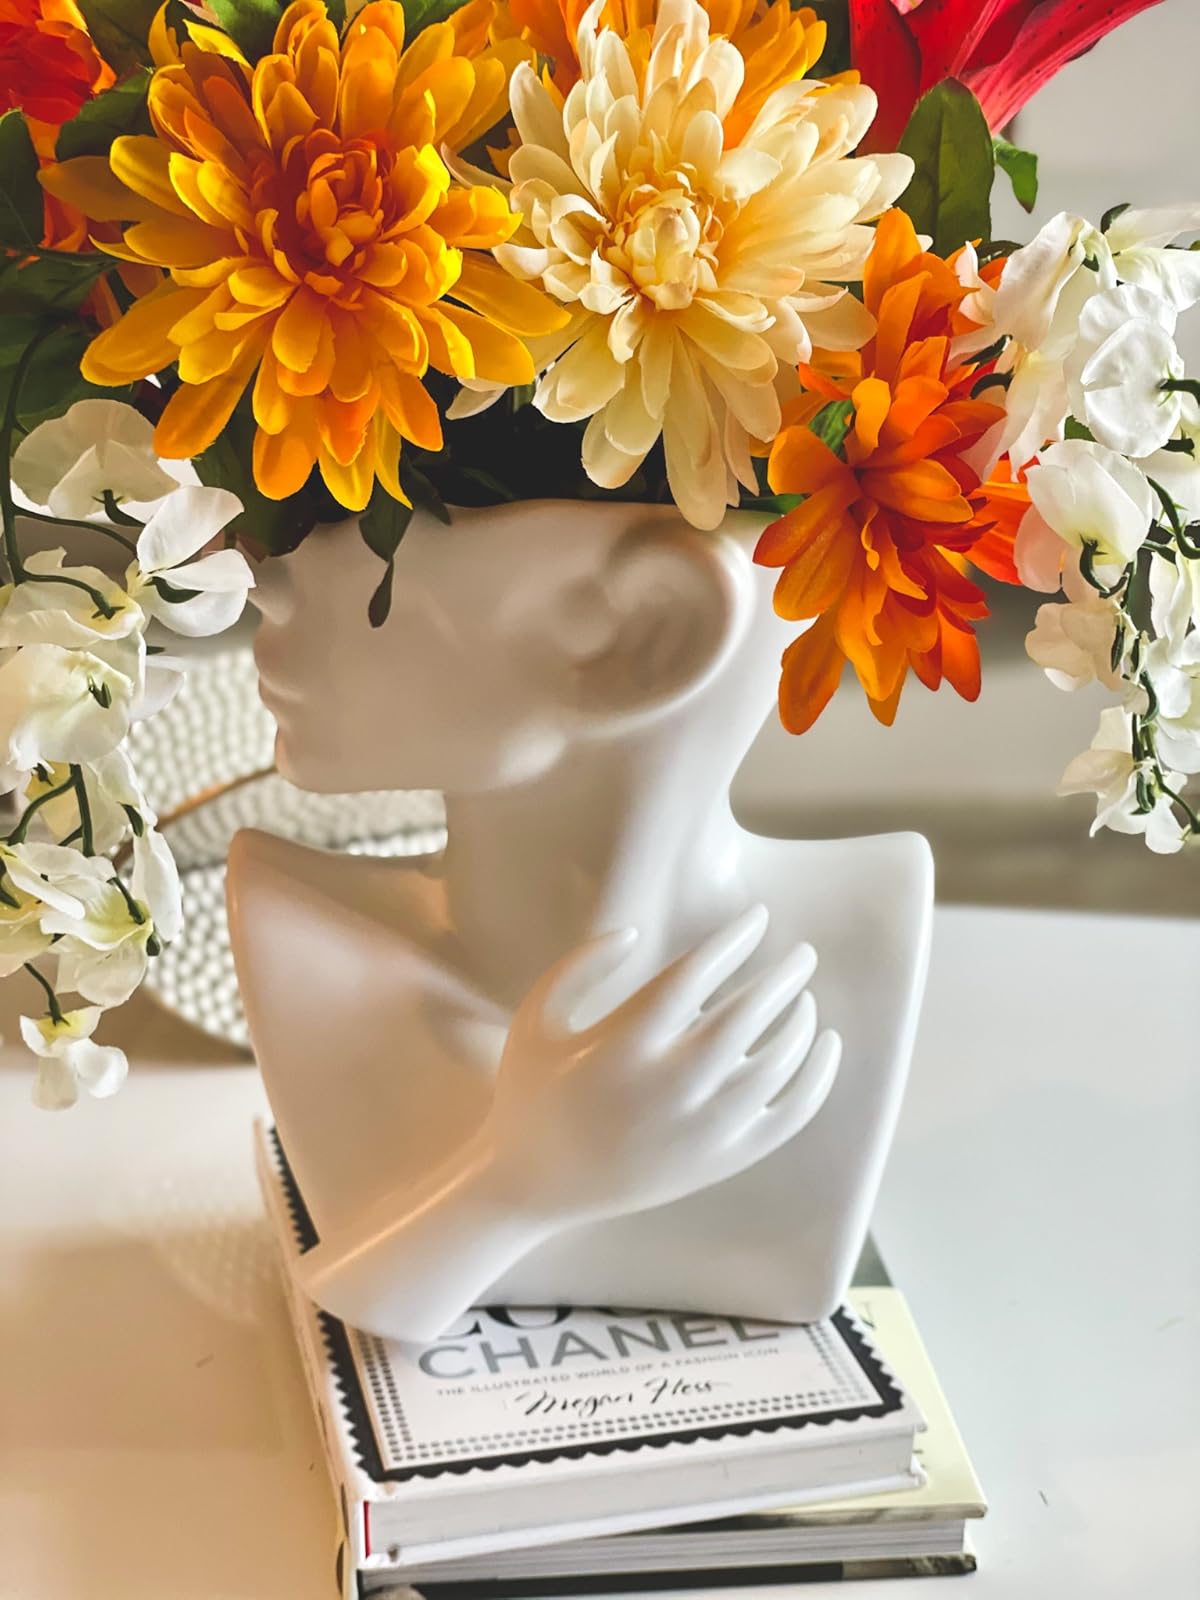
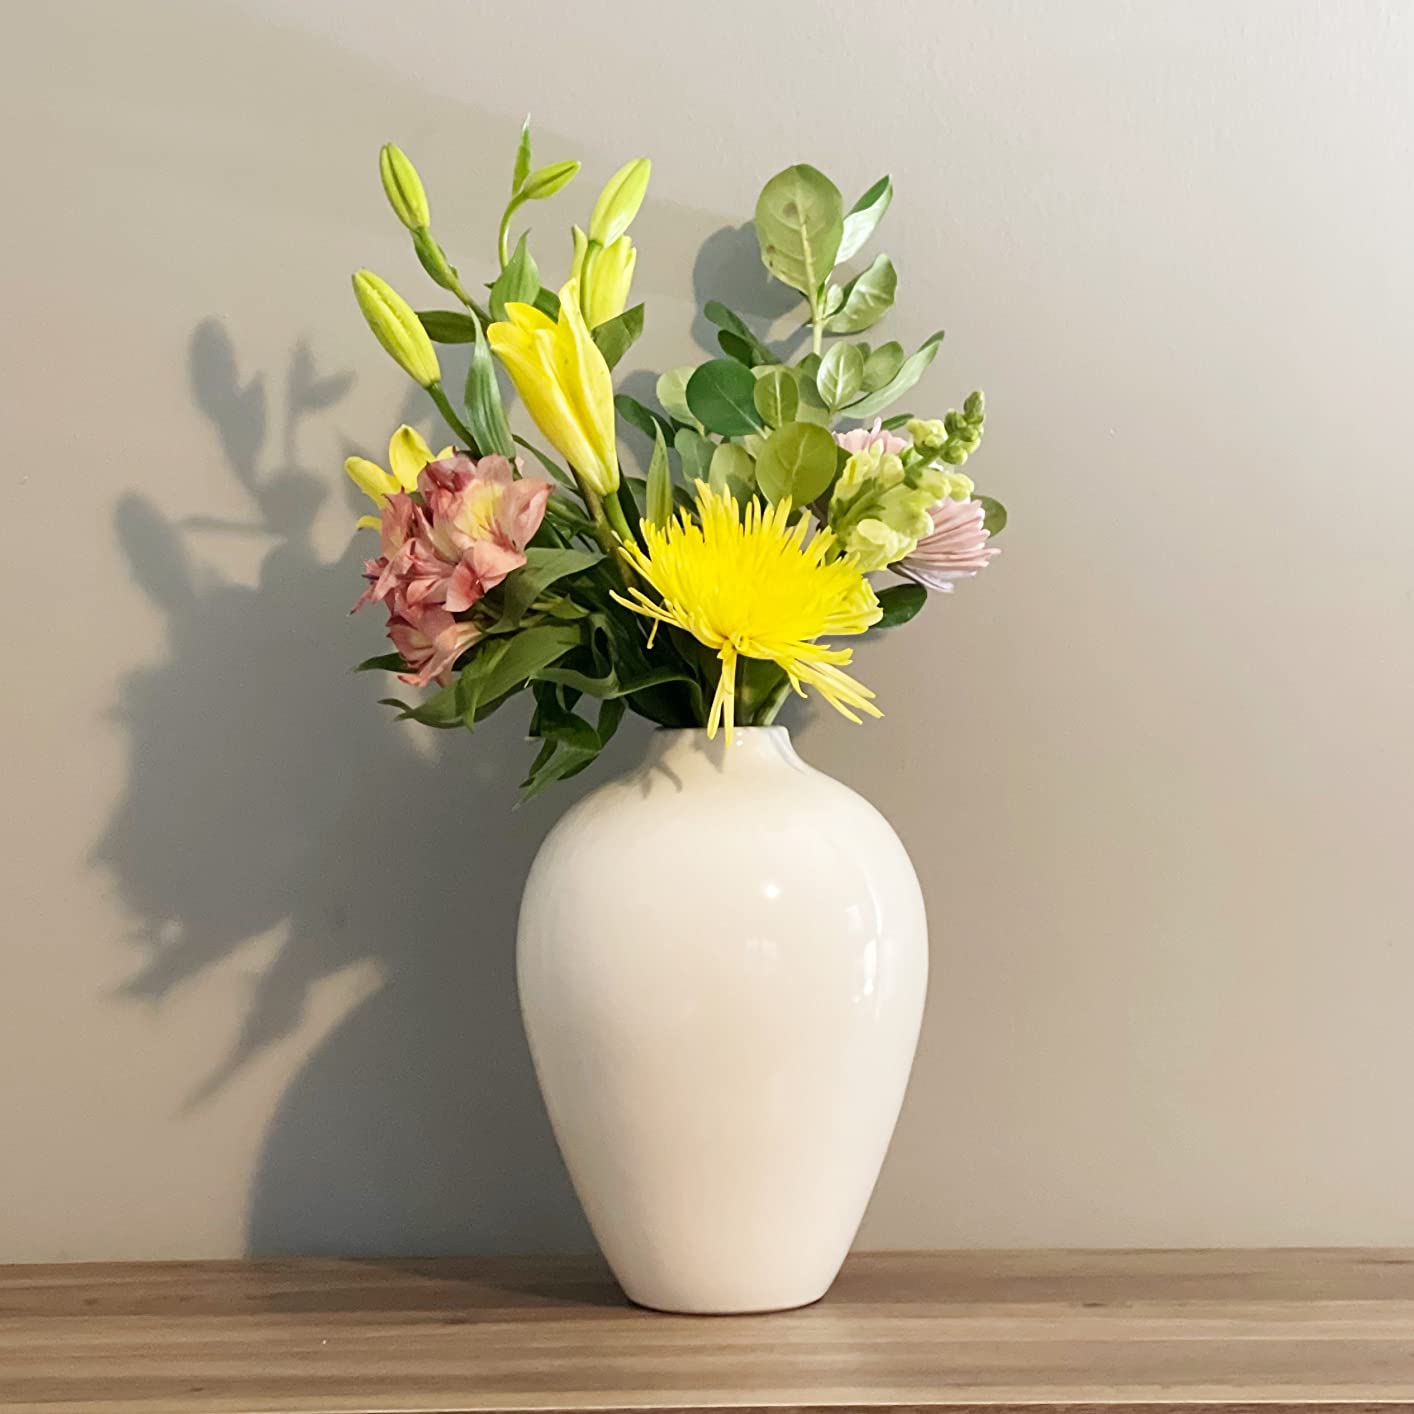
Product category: vase
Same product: no